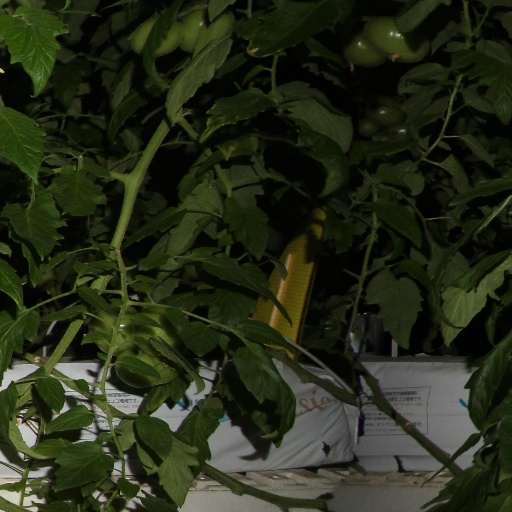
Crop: tomato